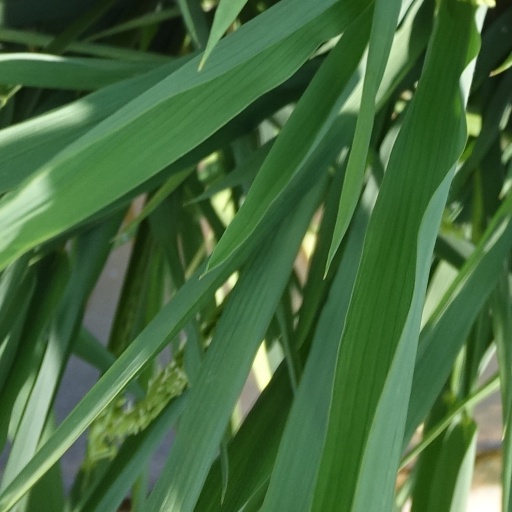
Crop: rice